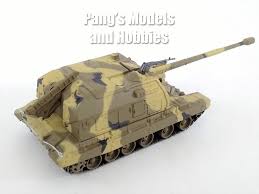
Label: 2S19_MSTA